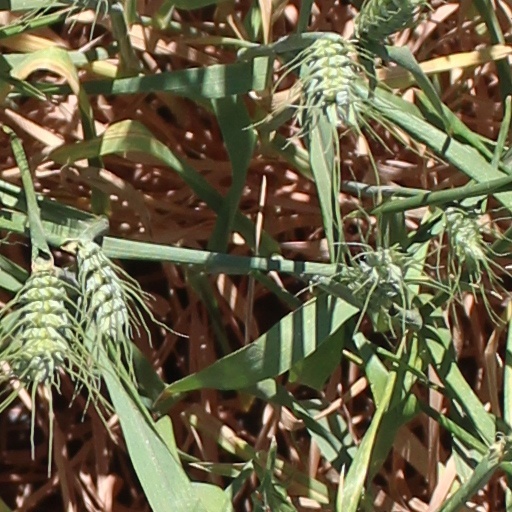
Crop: wheat